Canton of Schwyz

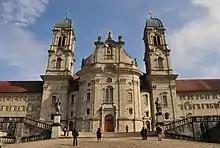
The Abbey of Einsiedeln and Schwyz town were two of the major powers in Schwyz.

In 561, Schwyz became part of the "Ducatus alamannorum"; it remained relatively independent under the Alemanni dukes until the second quarter of the 8th century. The Alemanni began to settle into the valleys around 680, but for centuries the Germanic-speaking Alemanni and the Romansh-speaking Gallo-Romans coexisted. Romansh remained the main language in Einsiedeln until the 10th century.